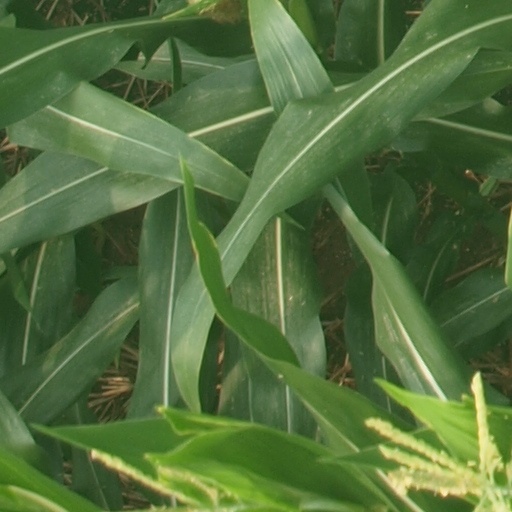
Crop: maize; corn